R. Tucker Thompson

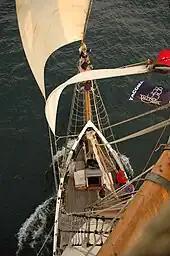
The forward deck from the rigging

On 4 June 2006, Russell Harris gifted "R. Tucker Thompson" to the people of Te Tai Tokerau Northland. In a symbolic event, the ship was sailed by Russell, his children and grandchildren from Opua to Russell Kororareka. Schoolchildren from the schools in the Bay of Islands and the community, boarded the ship to sail the ship themselves back into the port of Opua as a new entity. The ship is now operated as a not-for-profit trust with a mission of “Learning for Life through the Sea”. Focus is on education experiences for all ages. Day sails continue during summer providing adults the opportunity to experience tall ship sailing and these have been supplemented with additional youth trips and history trips.